Russian Revolution

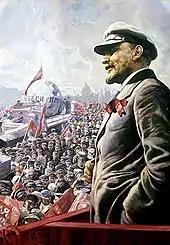
Soviet painting "Vladimir Lenin", by Isaac Brodsky

The Bolsheviks murdered the Tsar and his family on 16 July 1918. In early March 1917, the Provisional Government had placed Nicholas and his family under house arrest in the Alexander Palace at Tsarskoye Selo, south of Petrograd. But in August 1917, they evacuated the Romanovs to Tobolsk in the Urals to protect them from the rising tide of revolution. After the Bolsheviks came to power in October 1917, the conditions of their imprisonment grew stricter and talk of putting Nicholas on trial increased. In April and May 1918, the looming civil war led the Bolsheviks to move the family to the stronghold of Yekaterinburg.